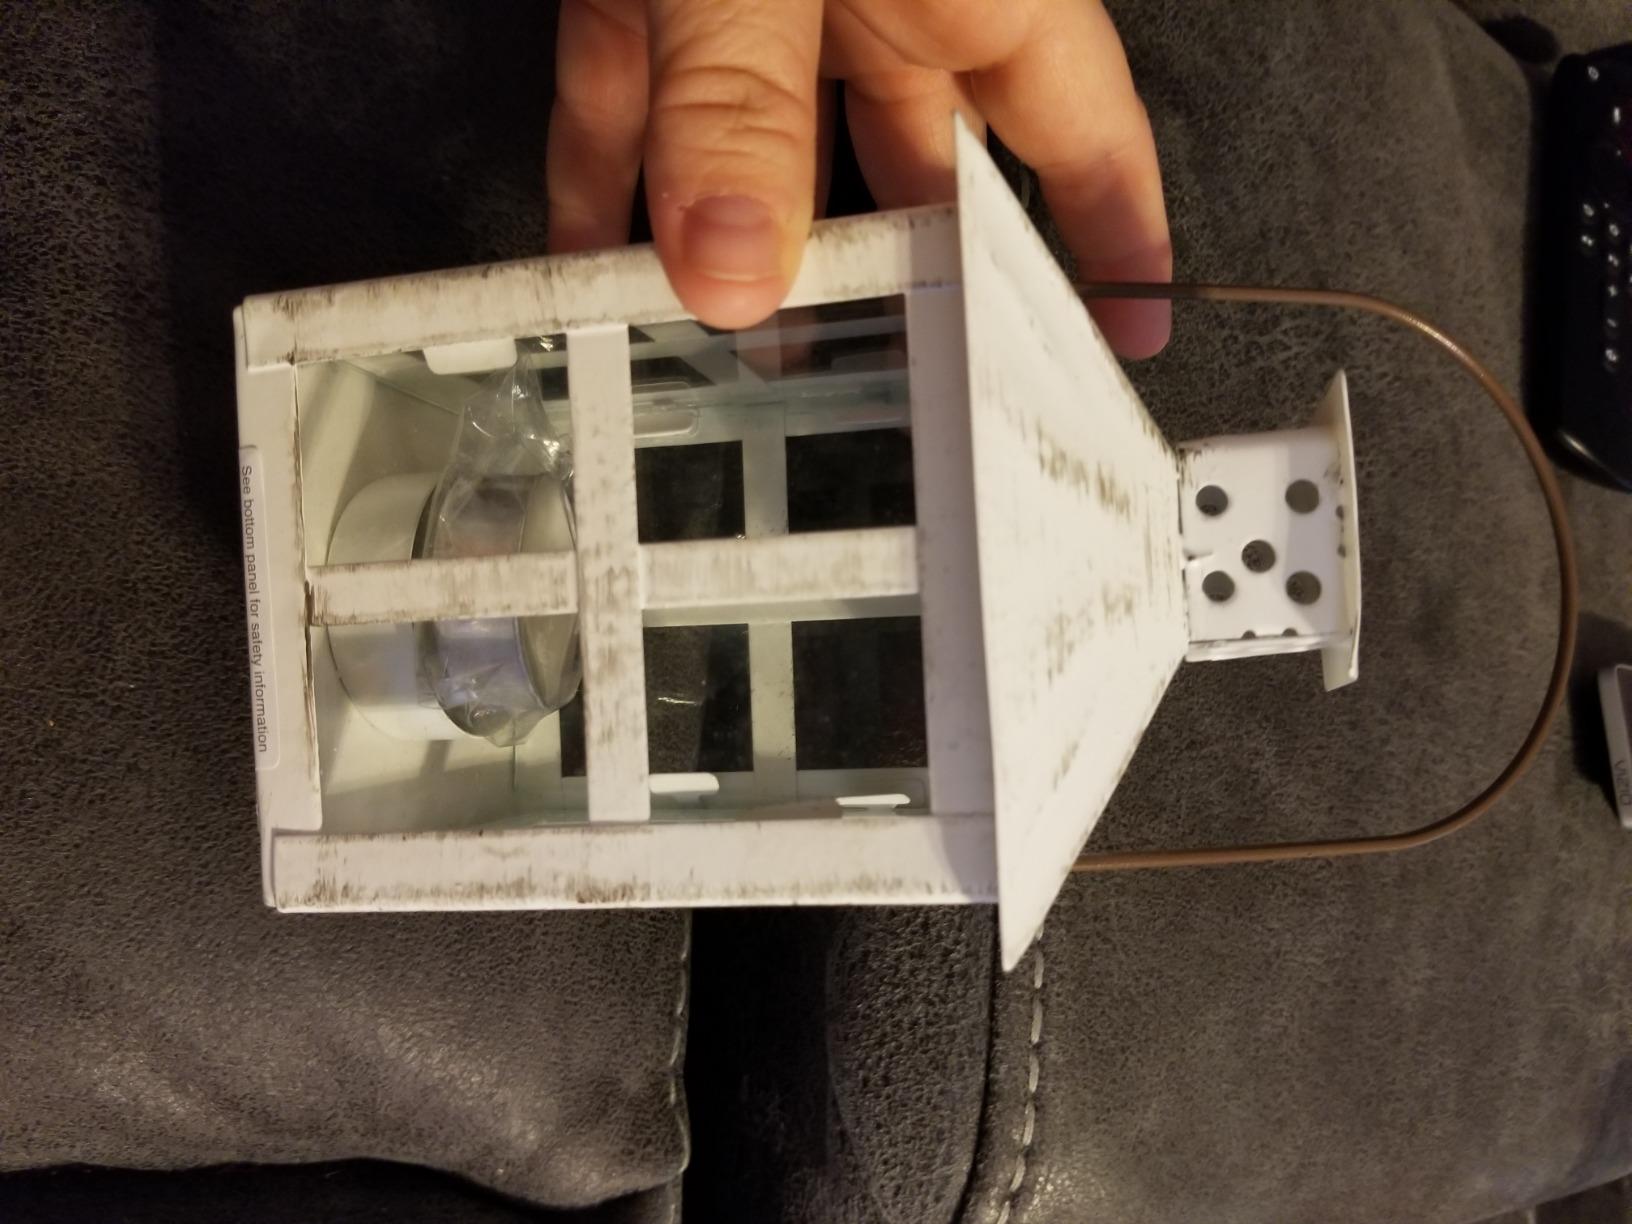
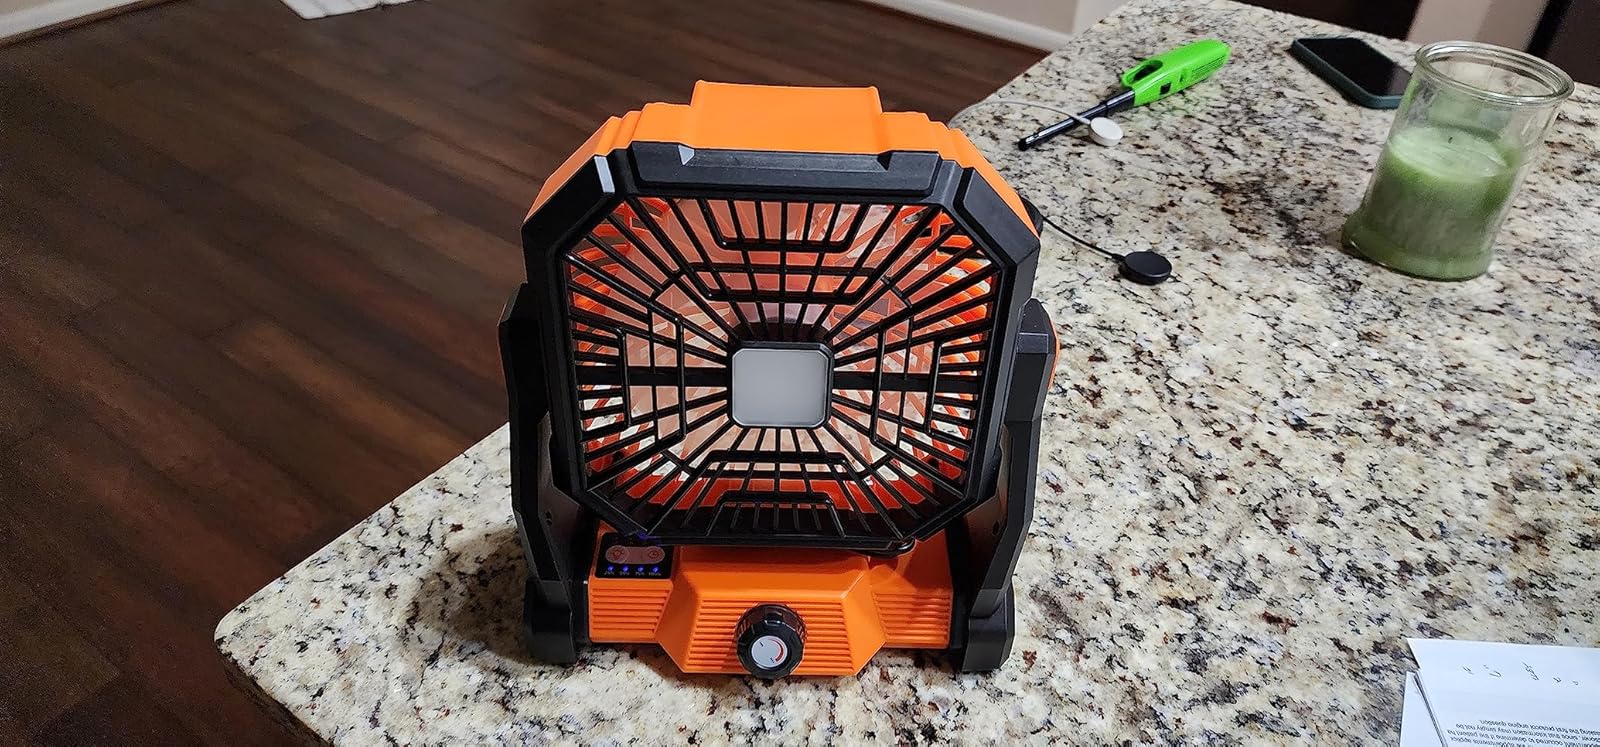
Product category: lantern
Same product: no